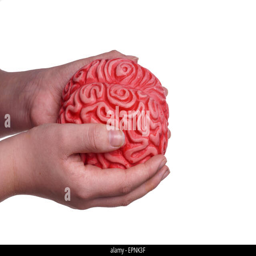
hands holding a human brain .